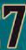
Number: 7